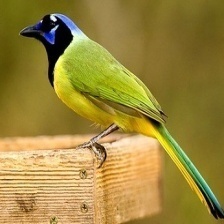
Species: GREEN JAY
Scientific name: CYANOCORAX YNCAS
ImageNet parent category: jay